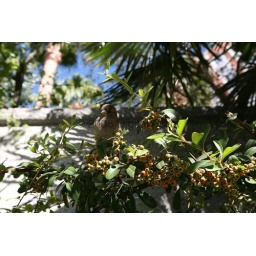
SEMA 08 - Some bird waiting in the bus line with me